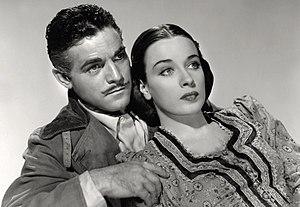
Hitler's Madman est un film américain réalisé par Douglas Sirk en 1942, sorti en 1943.
Eileen Patricia Augusta Fraser Morison, dite Patricia Morison, est une actrice et chanteuse américaine, née à New York le 19 mars 1915 et morte à West Hollywood le 20 mai 2018.